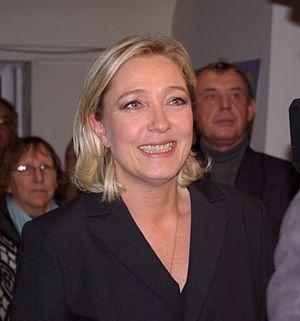
The MDNA Tour est la neuvième tournée de l'auteur-compositrice-interprète américaine Madonna. Elle fait la promotion de son douzième album studio, MDNA, et passe par l'Asie, l'Europe, l'Amérique du Nord et l'Amérique du Sud. La tournée voit les premiers concerts de la chanteuse aux Émirats arabes unis, en Ukraine, en Écosse, en Colombie et dans différentes villes des États-Unis et du Canada. Cette tournée succède à la tournée record de 2008 et 2009, le Sticky & Sweet Tour, et sera la deuxième tournée à être produite par Live Nation.
Les élections municipales partielles de 2009 à Hénin-Beaumont ont eu lieu les 28 juin 2009 et 5 juillet 2009 dans la ville d'Hénin-Beaumont. Ces élections ont lieu après la révocation du maire divers gauche, Gérard Dalongeville, pour détournement de fonds publics, corruption, faux en écriture privée et usage de faux, favoritisme et recel de favoritisme. La présence du Front national, parti classé à l'extrême-droite, en tête du premier tour fait réagir toute la classe politique française. Au second tour, à la faveur d'un « front républicain », la liste de divers gauche de Daniel Duquenne l'emporte face à celle de FN Steeve Briois, secondé par Marine Le Pen.
La chronologie du Front national présente les faits importants depuis la création du parti en 1972 jusqu'à sa nouvelle dénomination en 2018.